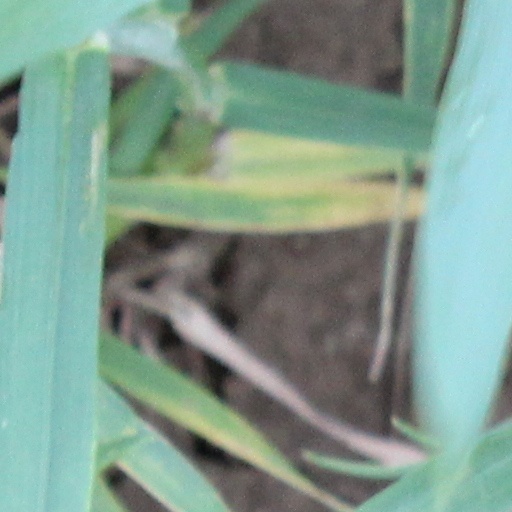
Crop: wheat